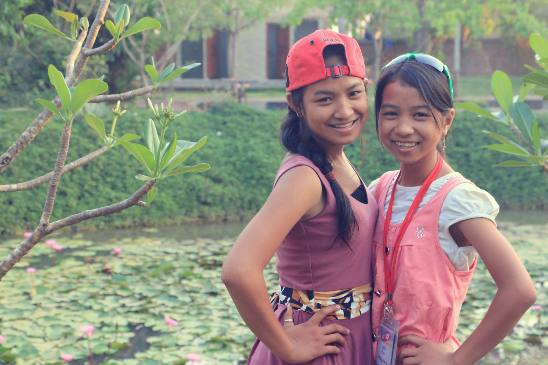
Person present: Yes